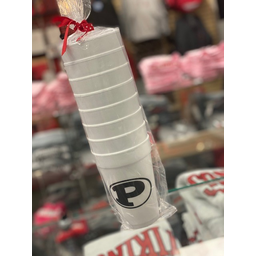
Label: paper